1946 Indianapolis 500

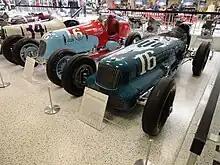
Robson's winning car from the 1946 Indianapolis 500

At the start, Mauri Rose tied an Indy record by leading the first lap from the 9th starting position. Attrition was high in the first race after World War II, as three of the first four cars on the grid were out before the 50 mile mark (20 laps). Paul Russo crashed in turn 3 on lap 16. Debris, oil, and leaking gasoline at the crash scene necessitated a lengthy caution period. Russo suffered a broken leg, and some other minor injuries. Several other drivers dropped out early with a bevy of mechanical problems, including Sam Hanks, Rex Mays, George Barringer, Henry Banks, and George Connor.